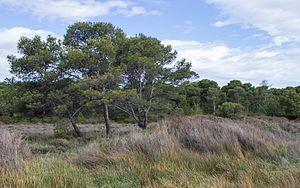
Le Bois des Aresquiers, commune de Vic-la-Gardiole, Hérault, France
Vic-la-Gardiole est une commune française située dans le département de l'Hérault en région Occitanie. Depuis le 31 décembre 2002, elle fait partie de la communauté d'agglomération Sète Agglopôle Méditerranée. Ses habitants sont appelés les Vicois.